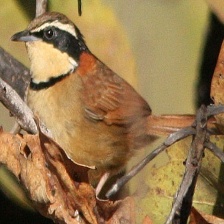
Species: COLLARED CRESCENTCHEST
Scientific name: MELANOPAREIA TORQUATA